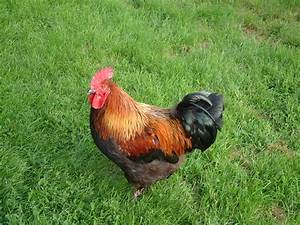
Label: chicken